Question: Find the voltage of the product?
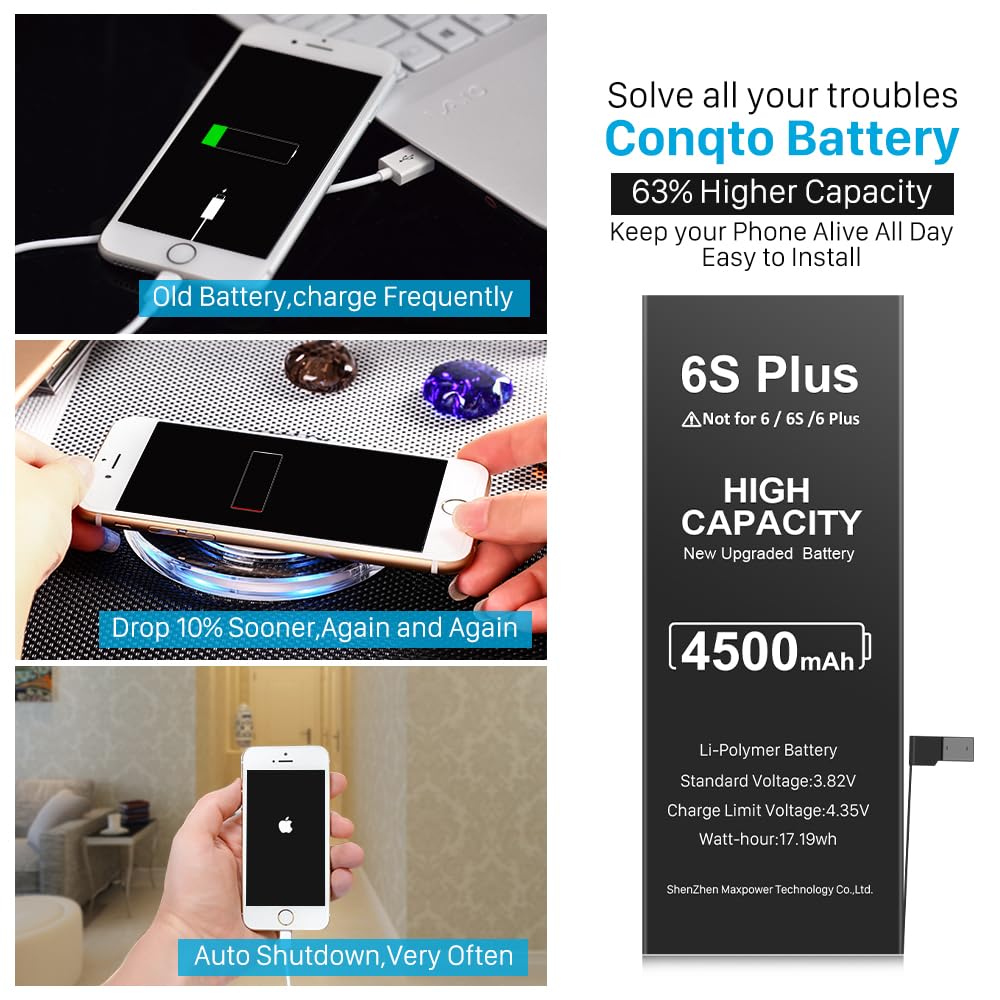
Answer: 3.82 volt